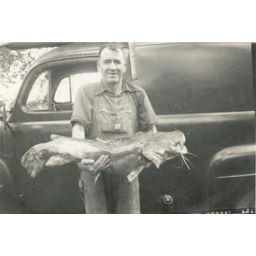
27 lb yellow cat caught in lake blue ridge